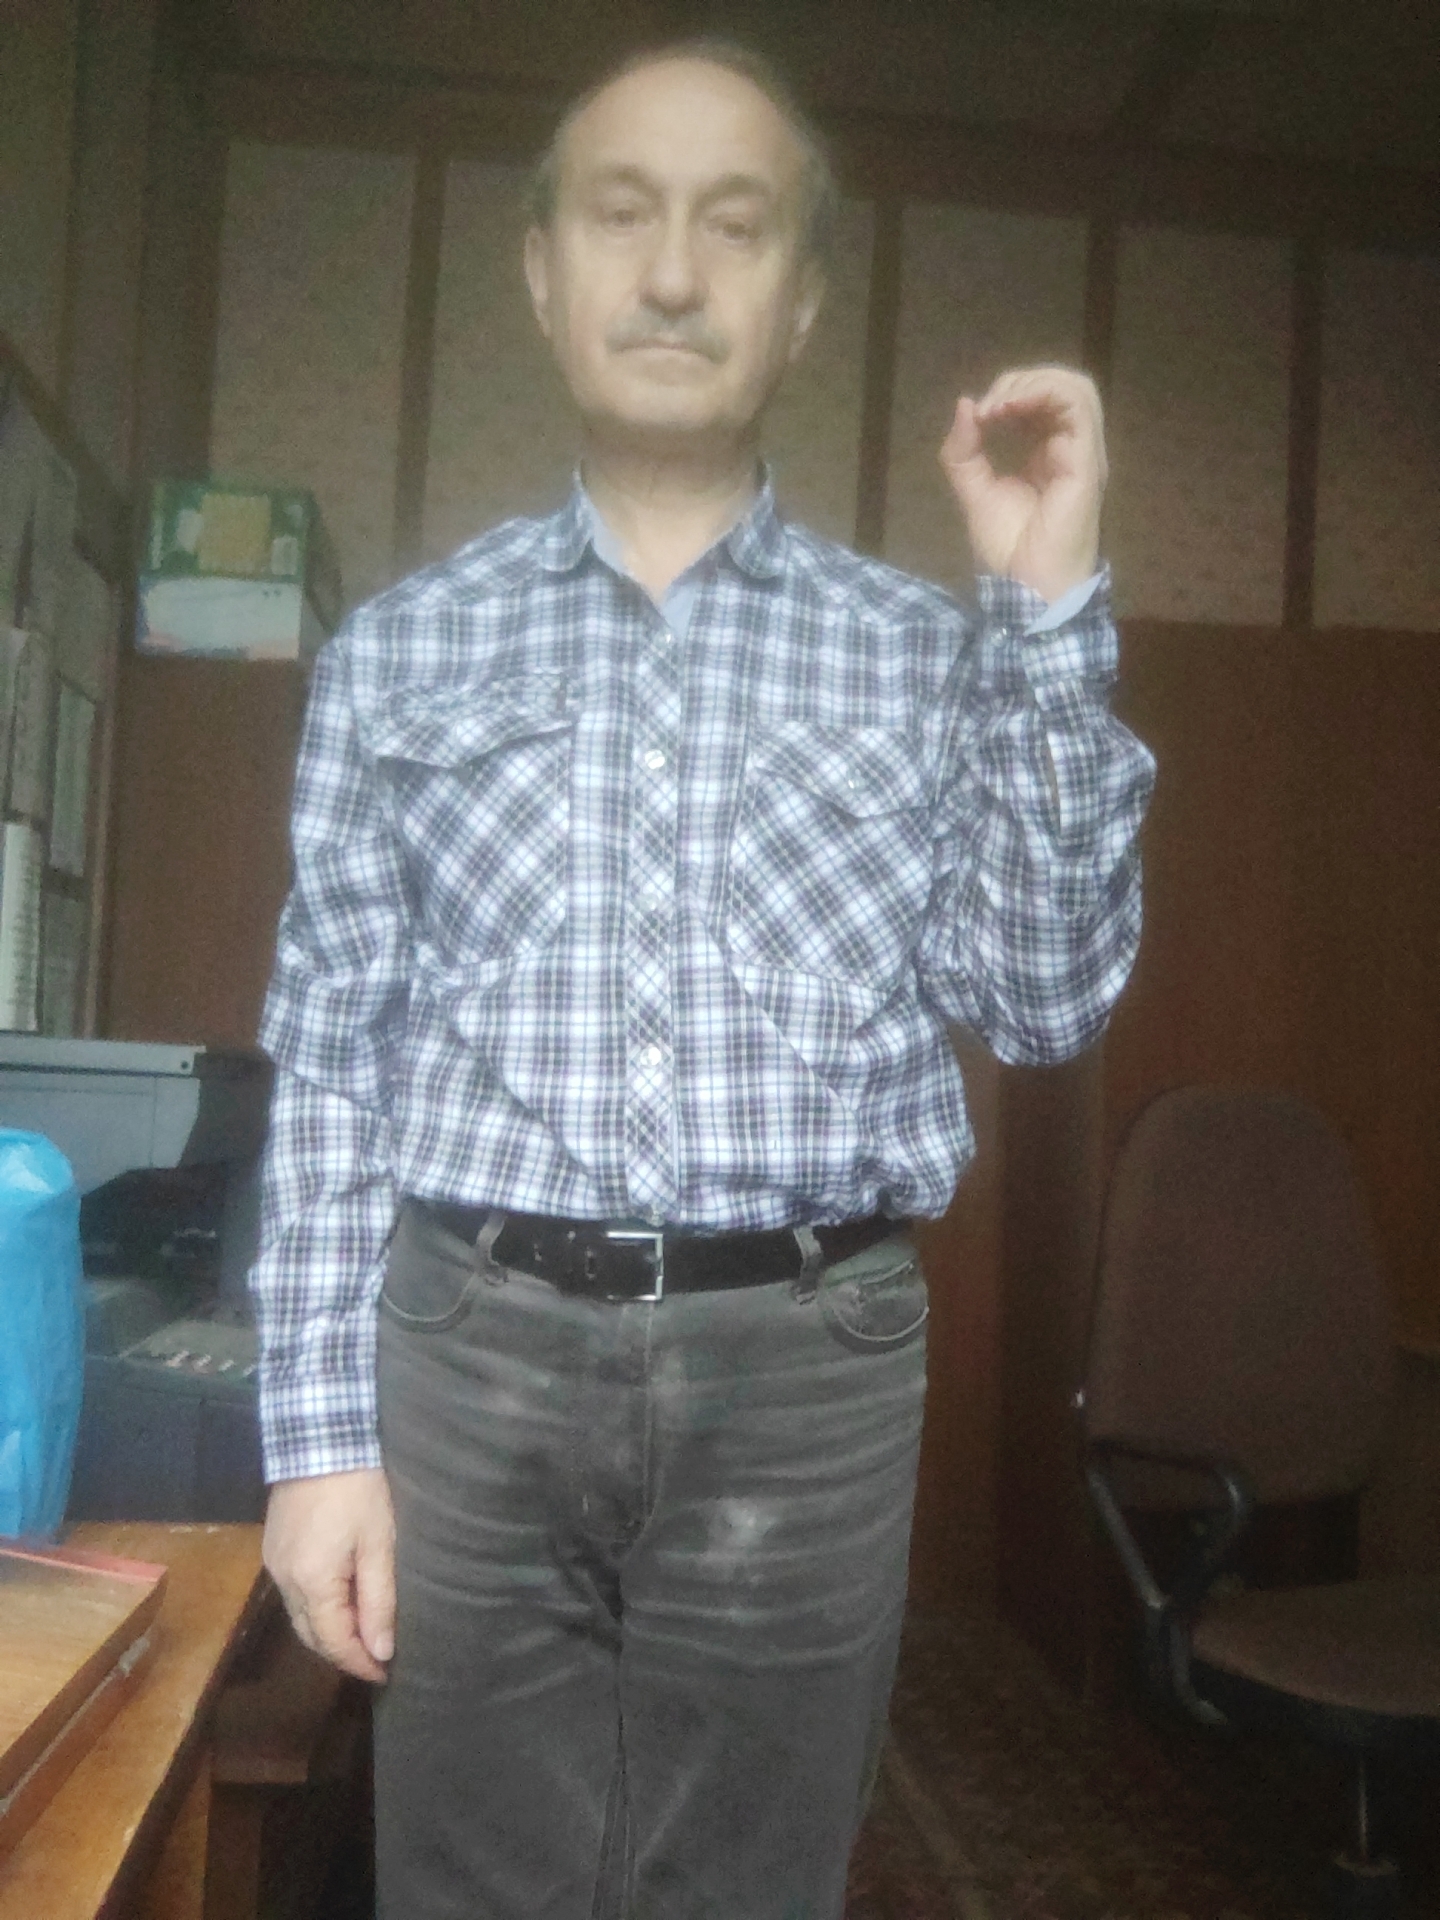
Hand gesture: grip